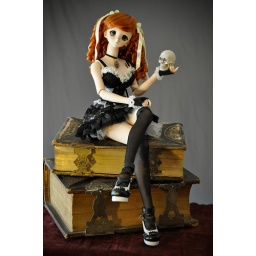
Momento mori  - Coquettishly feminine sitting upon 150+ year old books in period inspired dress &amp;amp; hair style.